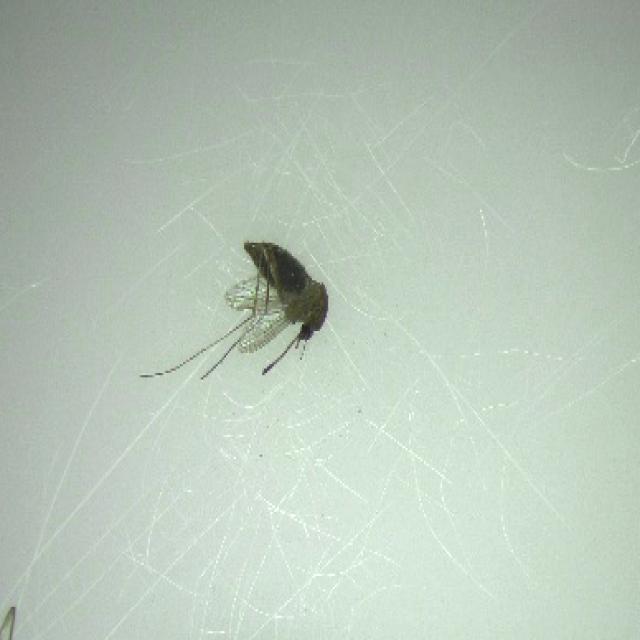
Species: culex_tritaeniorhynchus